Jang In-hwan

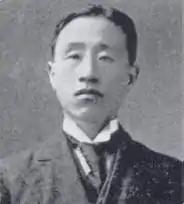
Jang in 1907

Jang In-hwan (March 30, 1875 – April 24, 1930) was a Korean independence activist. He is best known along with Jeon Myeong-un for his role in the 1908 assassination of Durham Stevens, a former American diplomat, employee of the Japanese colonial office in Korea, and pro-Japan lobbyist.